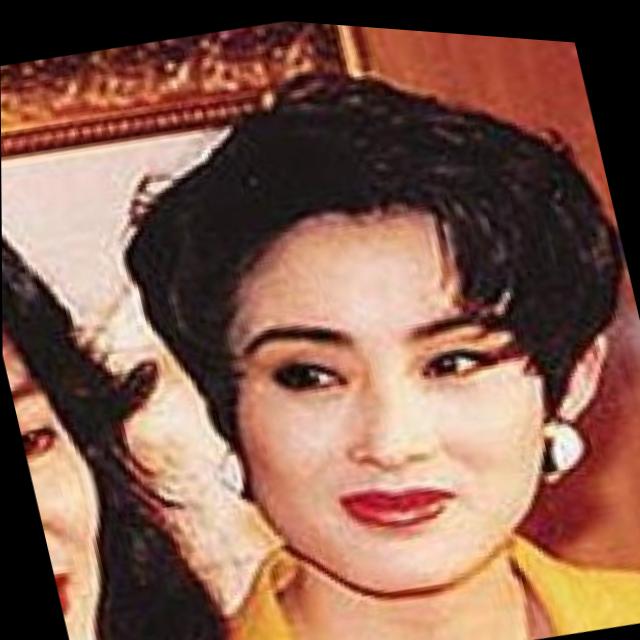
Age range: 21-44